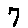
Label: 7